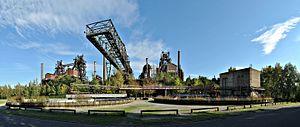
Le paysage industriel est un paysage généralement situé souvent en dehors et à la limite de la ville qui s'est majoritairement constitué à la révolution industrielle.
Le parc paysager Duisbourg Nord est un parc paysager d' environ 180 hectares aménagé sur une friche industrielle dans l'arrondissement Meiderich-Beeck à Duisburg, en Rhénanie-du-Nord―Westphalie. Le parc est créé dans le cadre de l'exposition internationale Emscher Park. Localisé sur le site d'une ancienne sidérurgie, le parc paysager est l'un des points d'ancrage de la Route européenne de la culture industrielle et de la Route de la culture industrielle de la Ruhr. Le quotidien britannique The Guardian classe le parc parmi les dix meilleurs parcs urbains du monde aux côtés du High Line, des Buttes-Chaumont, de Hampstead Heath et du Parc Güell.